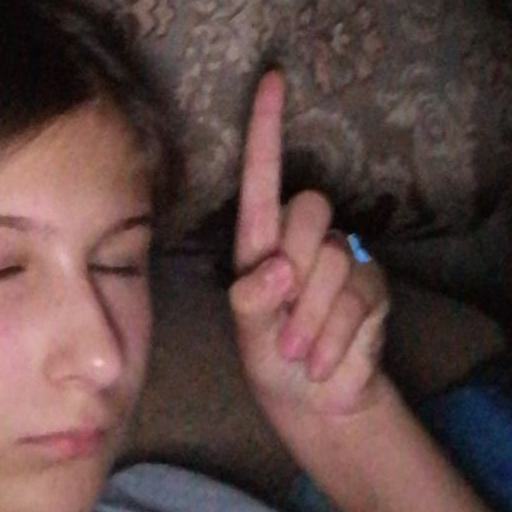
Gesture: one